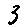
Label: 3